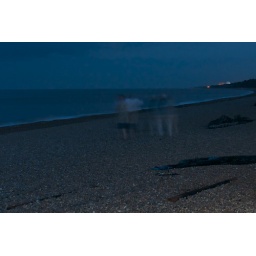
Ghosts gather on the beach while the nuclear plant at Sizewell glows in the distance